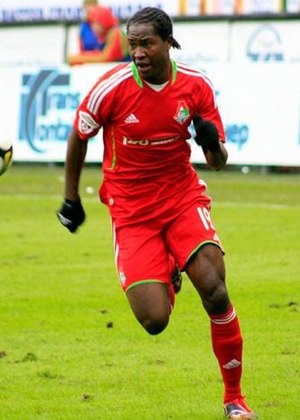
Baye Djiby Fall
Baye Djiby Fall er en senegalesisk fodboldspiller, der spiller for Hobro IK. Han har i flere omgange spillet i danske klubber, i henholdsvis Randers FC og OB